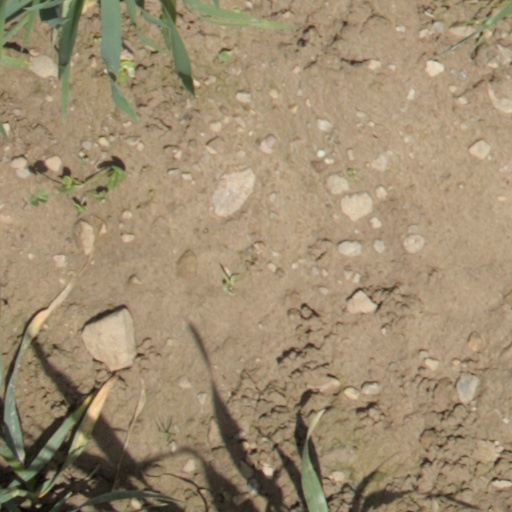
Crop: wheat